Neonatal nursing

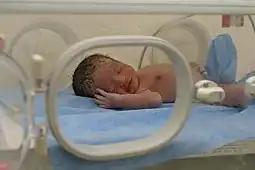

Administration of oxygen assists and generates oxygen intake for neonates. Oxygen administration began with a metal forked device in the nostrils, and it is now administered through thin plastic tubes in the nostrils, also known as nasal cannula. The first ventilation of an infant was in 1961 in a positive pressure situation, and mechanical ventilation was improved in 1971. Mechanical ventilation is the process in which a machine, attached to the patient, regulates breathing by pumping air in and out of the lungs. Another type of breathing mechanism used is the continuous positive airway pressure (CPAP) mask which attaches to the face to help with breathing. These masks were first used in 1973 as an alternate less invasive form of support.